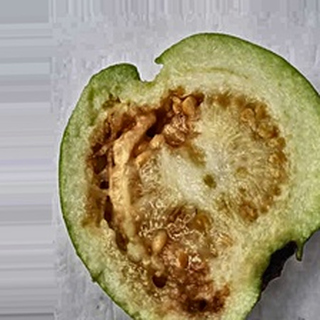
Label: guava_fruit_fly